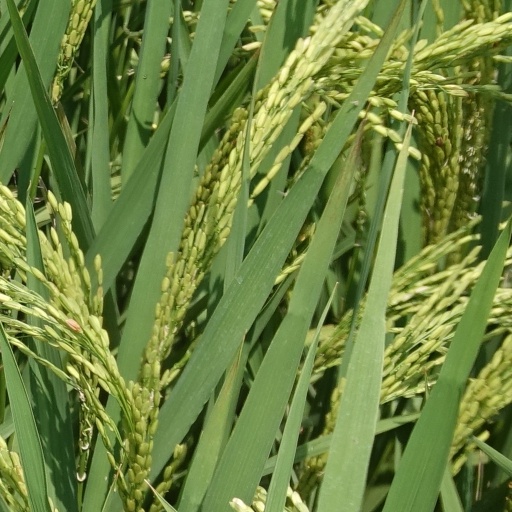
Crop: rice